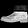
Label: Ankle boot